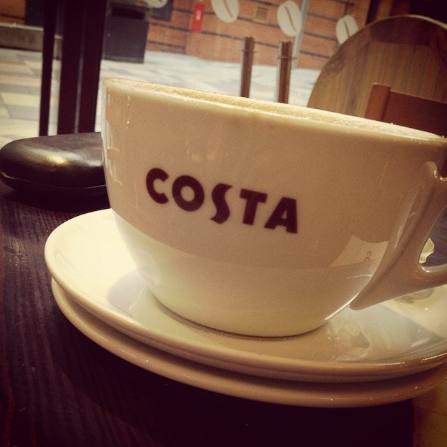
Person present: No